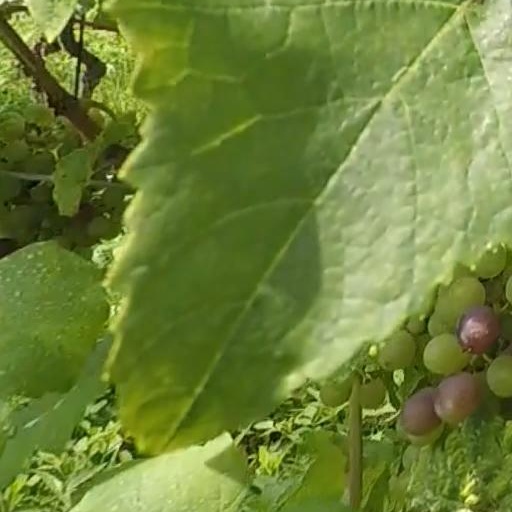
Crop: grape